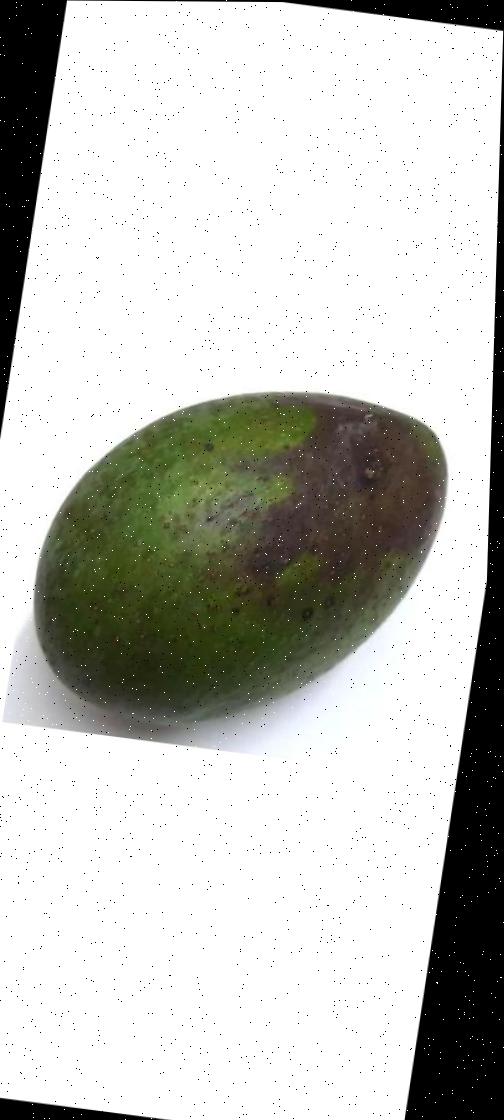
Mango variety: Ashshina Zhinuk